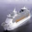
Label: ship